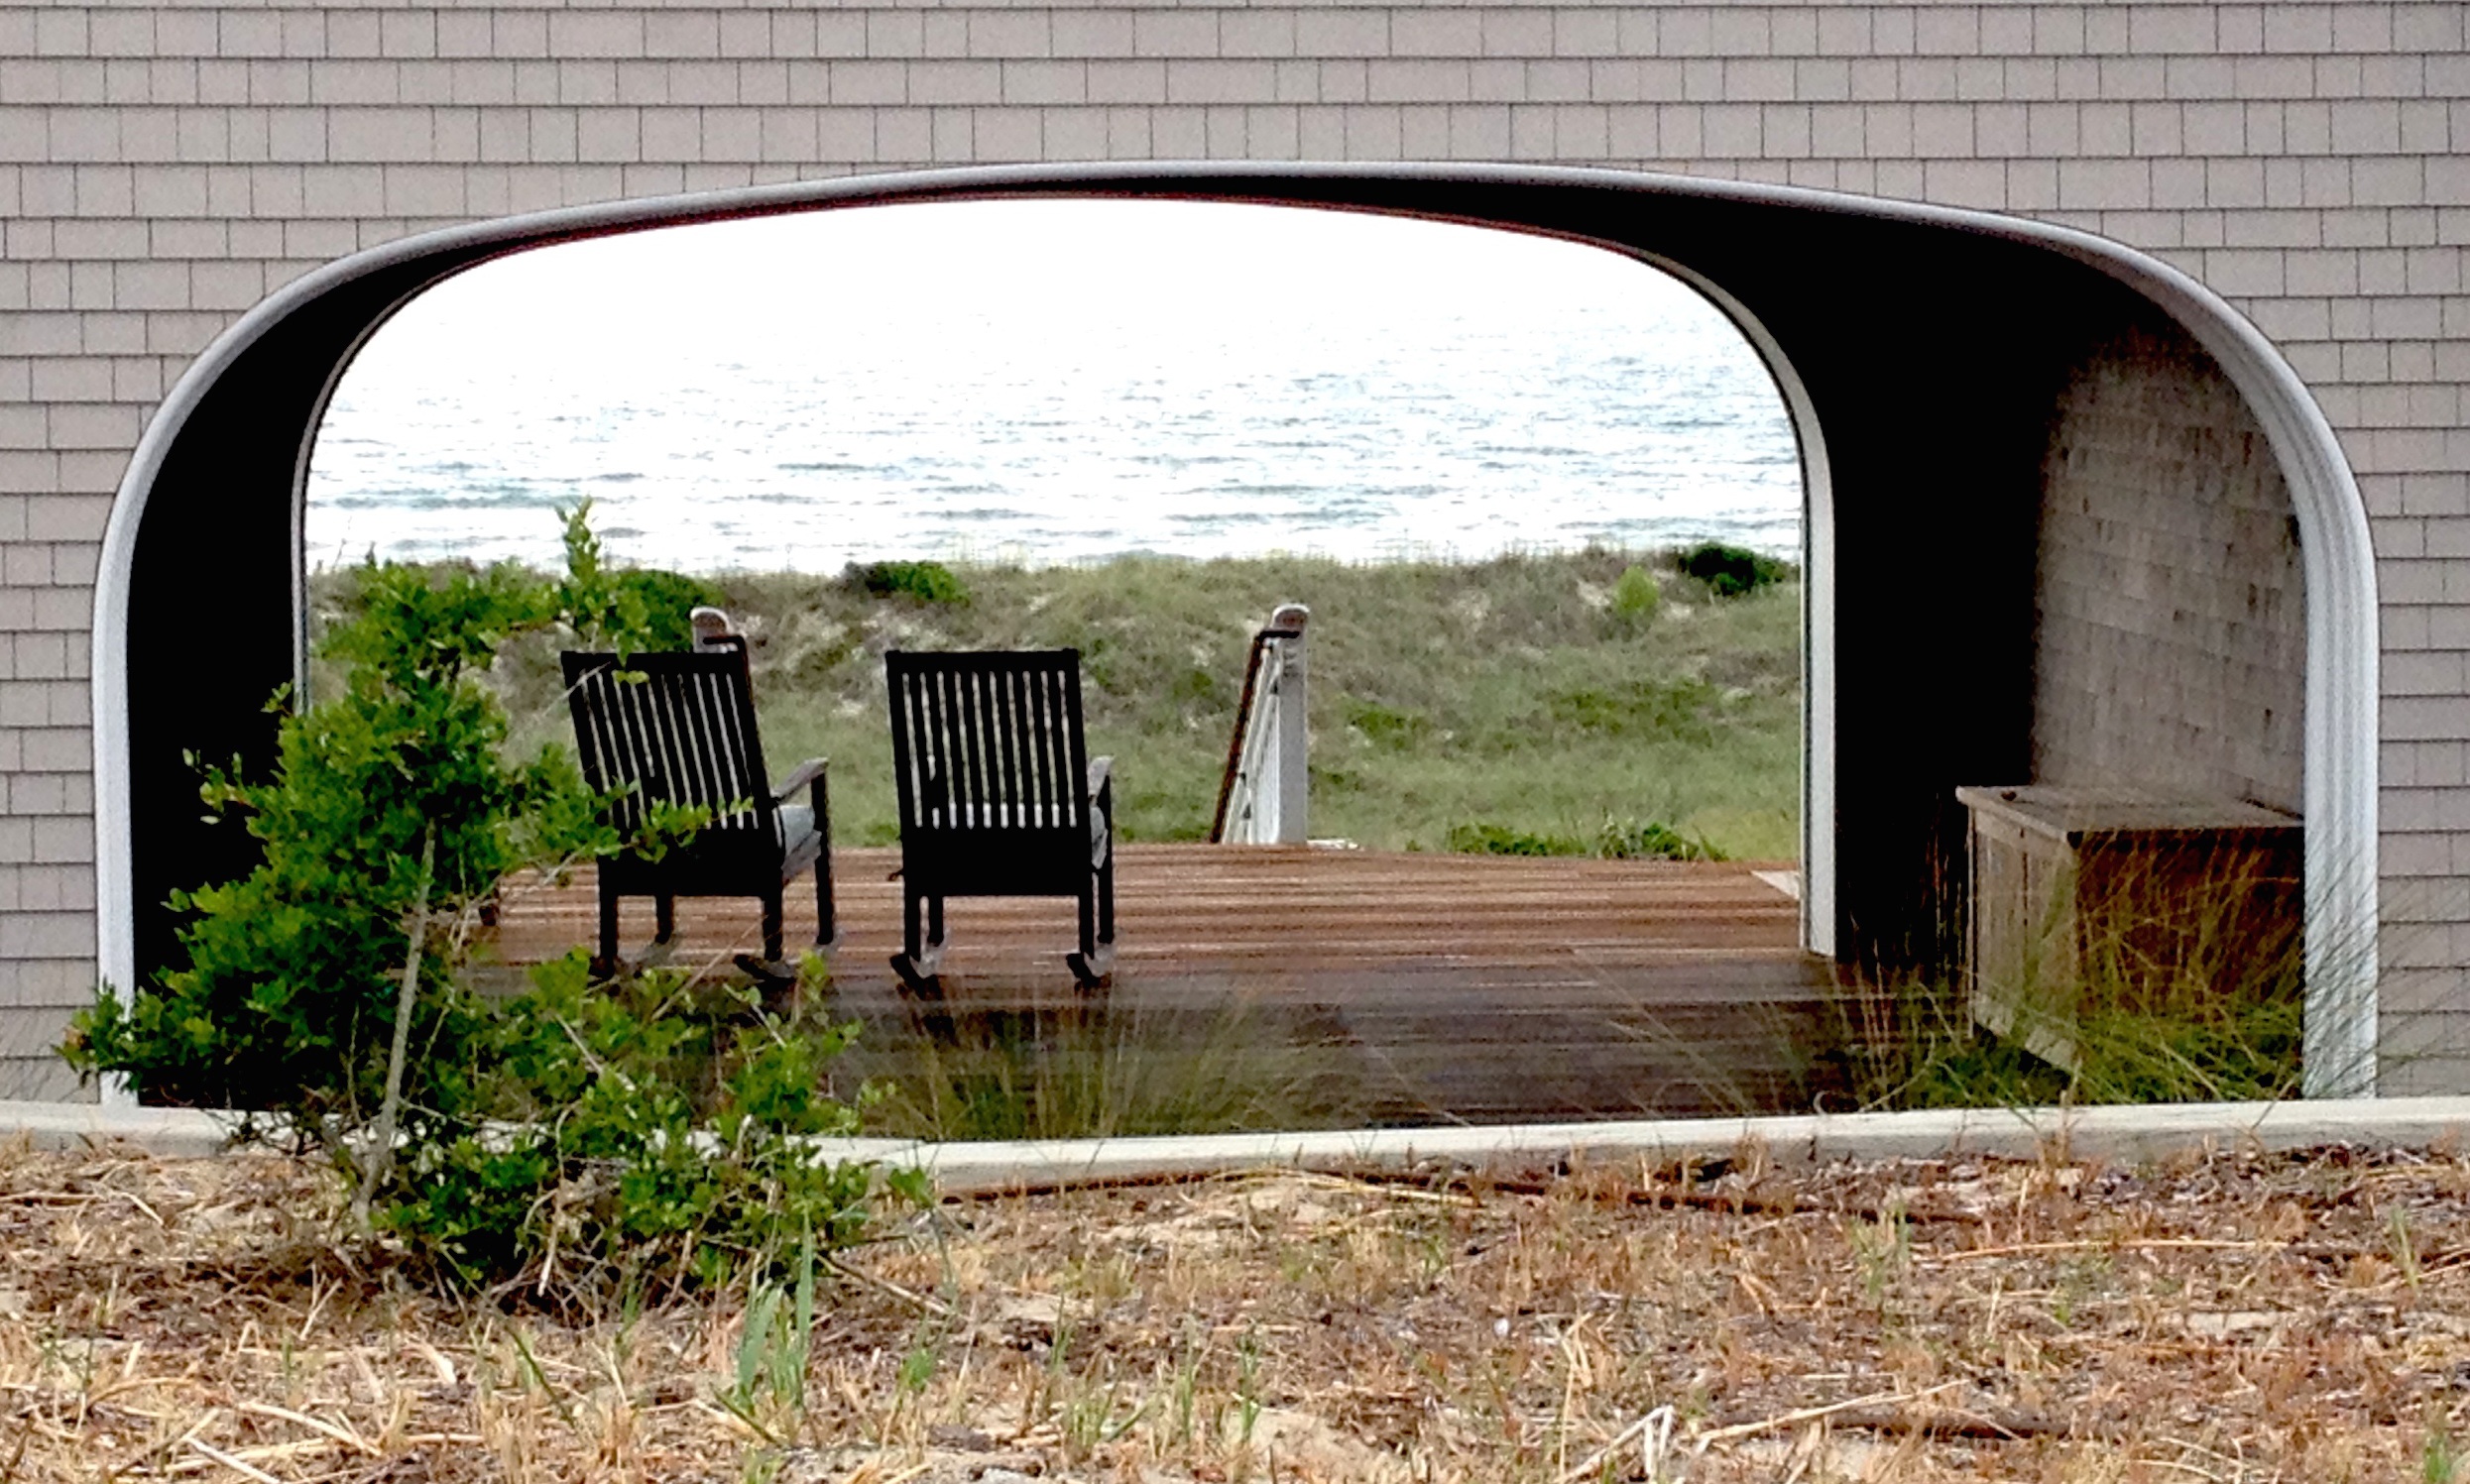
beach, architecture, wood, house, home, arch, rest, chairs, estate